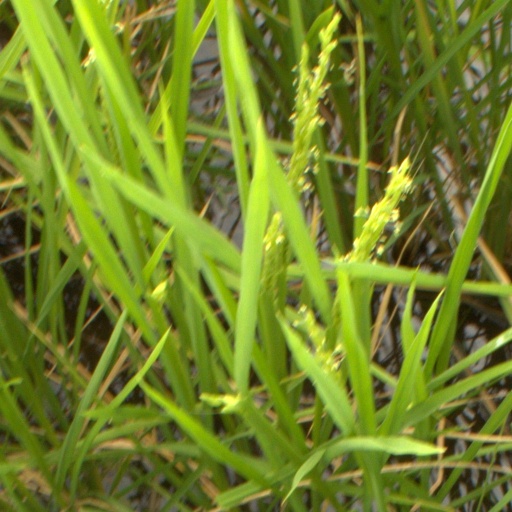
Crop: rice